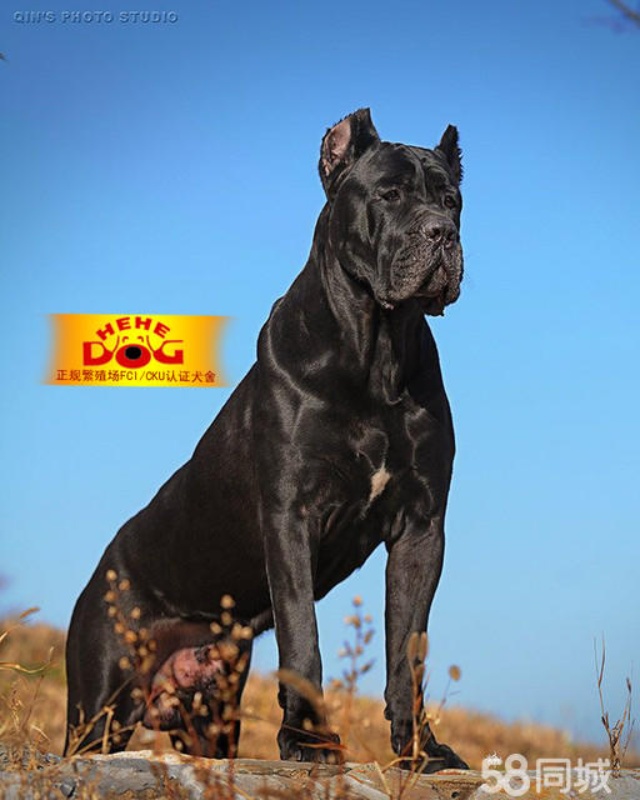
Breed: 253-n000105-Cane_Carso